Karl von Blaas

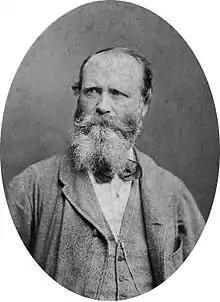
Karl von Blaas (date unknown)

Karl von Blaas (28 April 1815 – 19 March 1894) was an Austrian painter known for his portraits and religious compositions executed on canvas as well as in the form of frescoes.